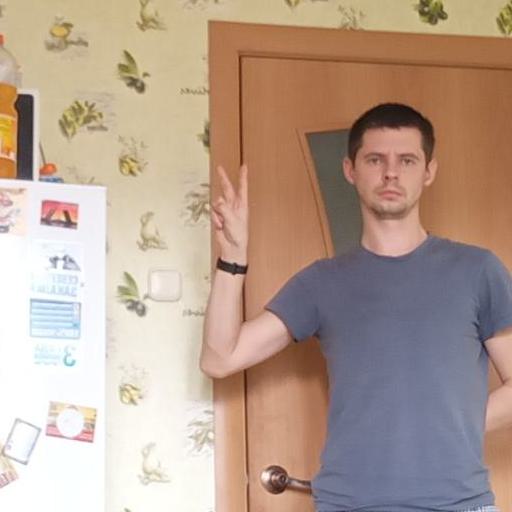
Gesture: peace